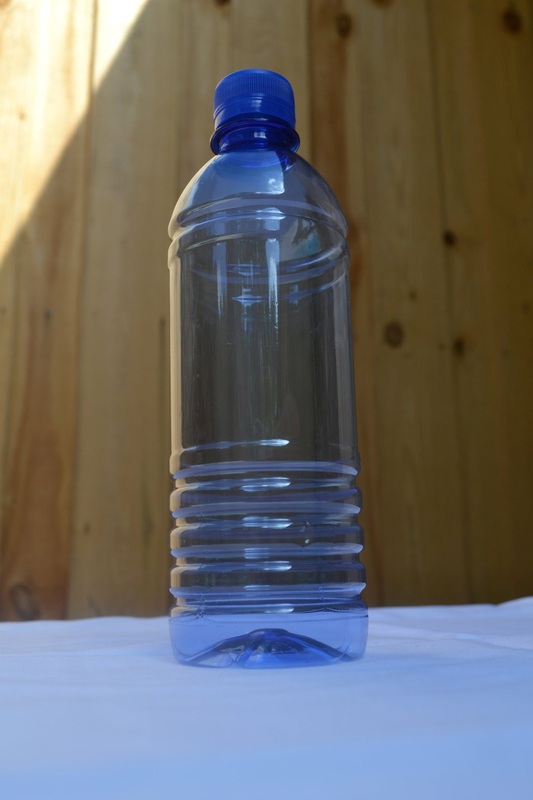
Waste category: plastic